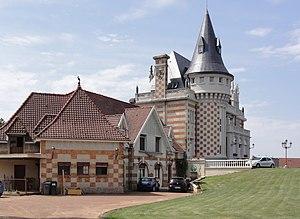
Famars (Nord,Fr) château, construit en 1918
Famars, en région Hauts-de-France.